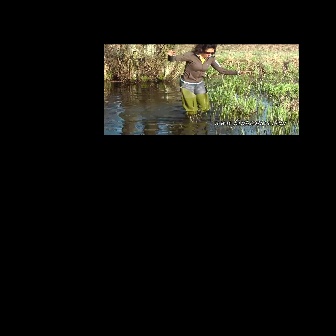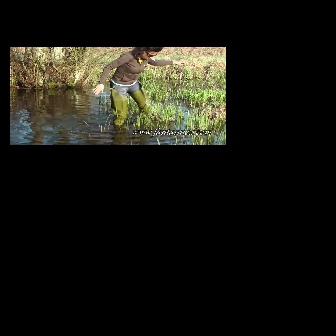
  Please identify the target specified by the bounding box [165,44,252,131] in the first image and locate it in the second image. Return the coordinates in [x_min,y_min,x_max,y_max] format.
Answer: [92,47,186,141]